Politics of Russia

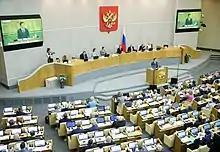
South Korean President Moon Jae-in speaking in the Russian State Duma, 2018

It was argued Yeltsin won the 1996 Russian presidential election thanks to the extensive assistance provided by the team of media and PR experts from the United States. The "Guardian" reported that Joe Shumate, George Gorton, Richard Dresner, a close associate of Dick Morris, "and Steven Moore (who came on later as a PR specialist) gave an exclusive interview to "Time" magazine in 1996 about their adventures working as political consultants in Russia. They also detailed the extent of their collaboration with the Clinton White House."